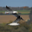
Label: bird